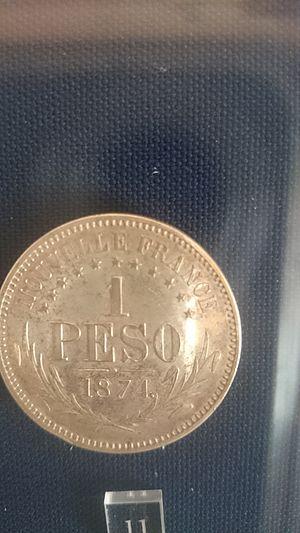
Monnaie du royaume recto, Museo Historico y Numismatico, Buenos Aires
Antoine de Tounens, né Antoine Tounens le 12 mai 1825 à La Chèze, commune de Chourgnac, et mort le 17 septembre 1878 à Tourtoirac, est un avoué français devenu aventurier, fondateur de l'éphémère royaume d'Araucanie et de Patagonie et son premier roi sous le nom d'Orllie-Antoine Iᵉʳ.